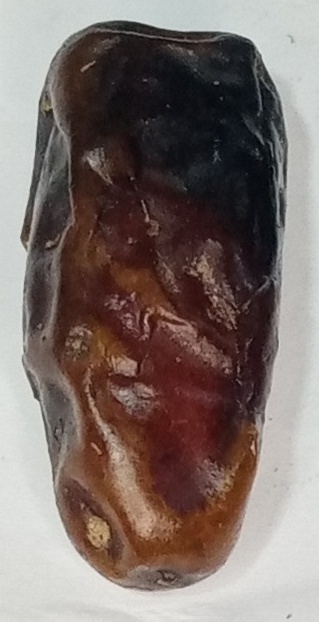
Variety: gajar
Size: medium
Grade: grade-1